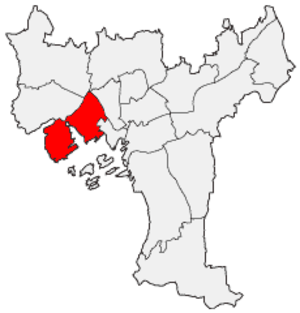
Frogner
Frogner bydel i Oslo
Frogner er en bydel i Oslo. Den har 52.269 indbyggere og et areal på 8,3 km². Udover det traditionelle Frogner indeholder den nuværende administrative bydel også distrikterne Bygdøy, Uranienborg og Majorstuen. Frogner er et eksklusivt bolig- og detailhandelsområde og har de højeste ejendomspriser i Norge.